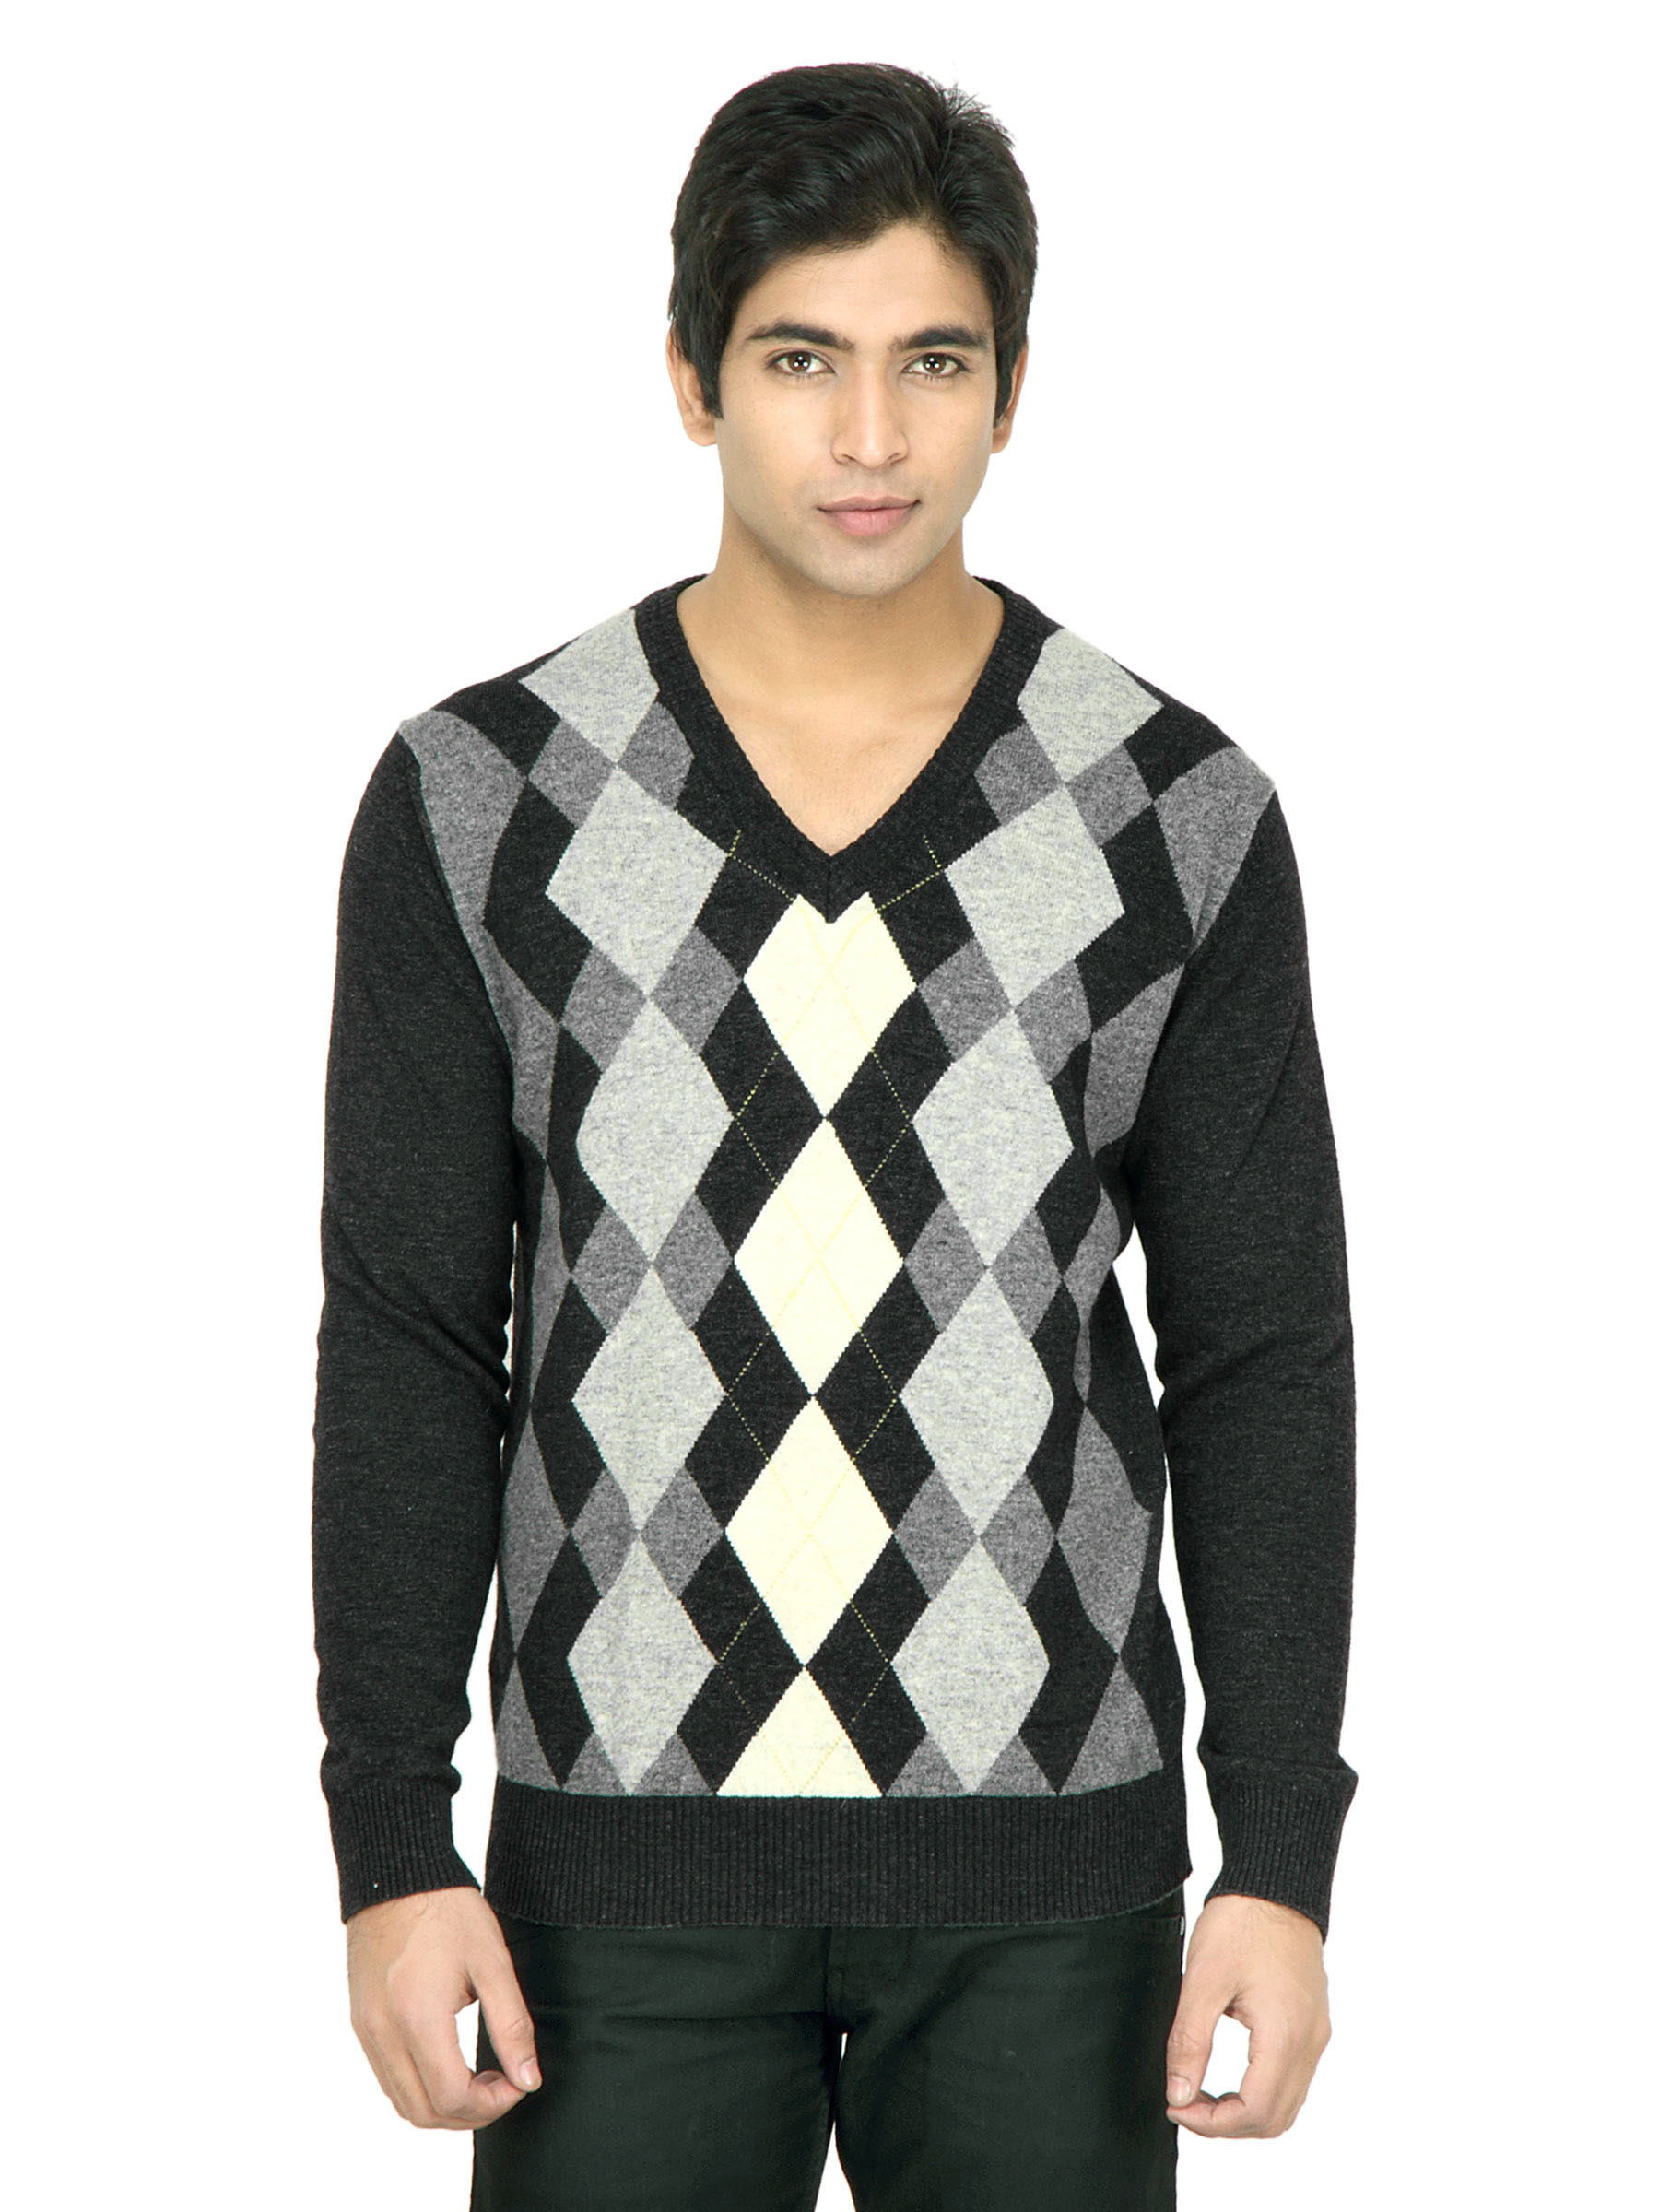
United Colors of Benetton Men Check Grey Sweater
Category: Apparel / Topwear / Sweaters
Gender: Men
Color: Grey
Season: Fall 2011
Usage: Casual